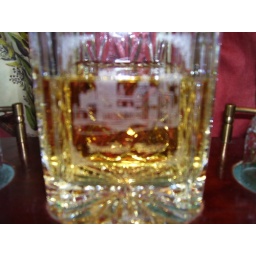
The etching of the castle in the glass of the decanter